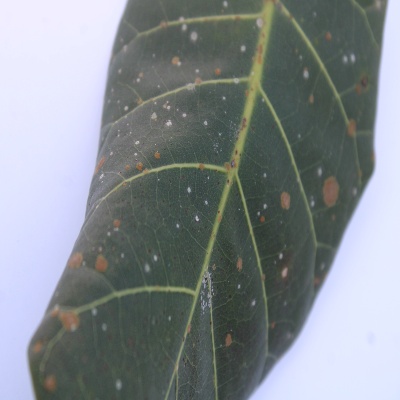
Crop: Cashew
Condition: red rust